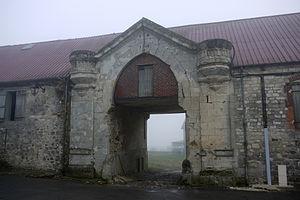
Porche d'une ferme
Noroy-sur-Ourcq est une commune française située dans le département de l'Aisne, en région Hauts-de-France.